Toy Story 2 (video game)

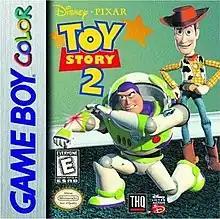

Toy Story 2 is a 1999 side-scrolling platform game for Game Boy Color based on the film of the same name. The game was developed by Tiertex Design Studios and published by THQ. It was released in November 1999 in North America with the European version releasing the following year. The premise of the game loosely follows the original film with players taking control of Buzz Lightyear on a mission to rescue Woody by traversing through stages.